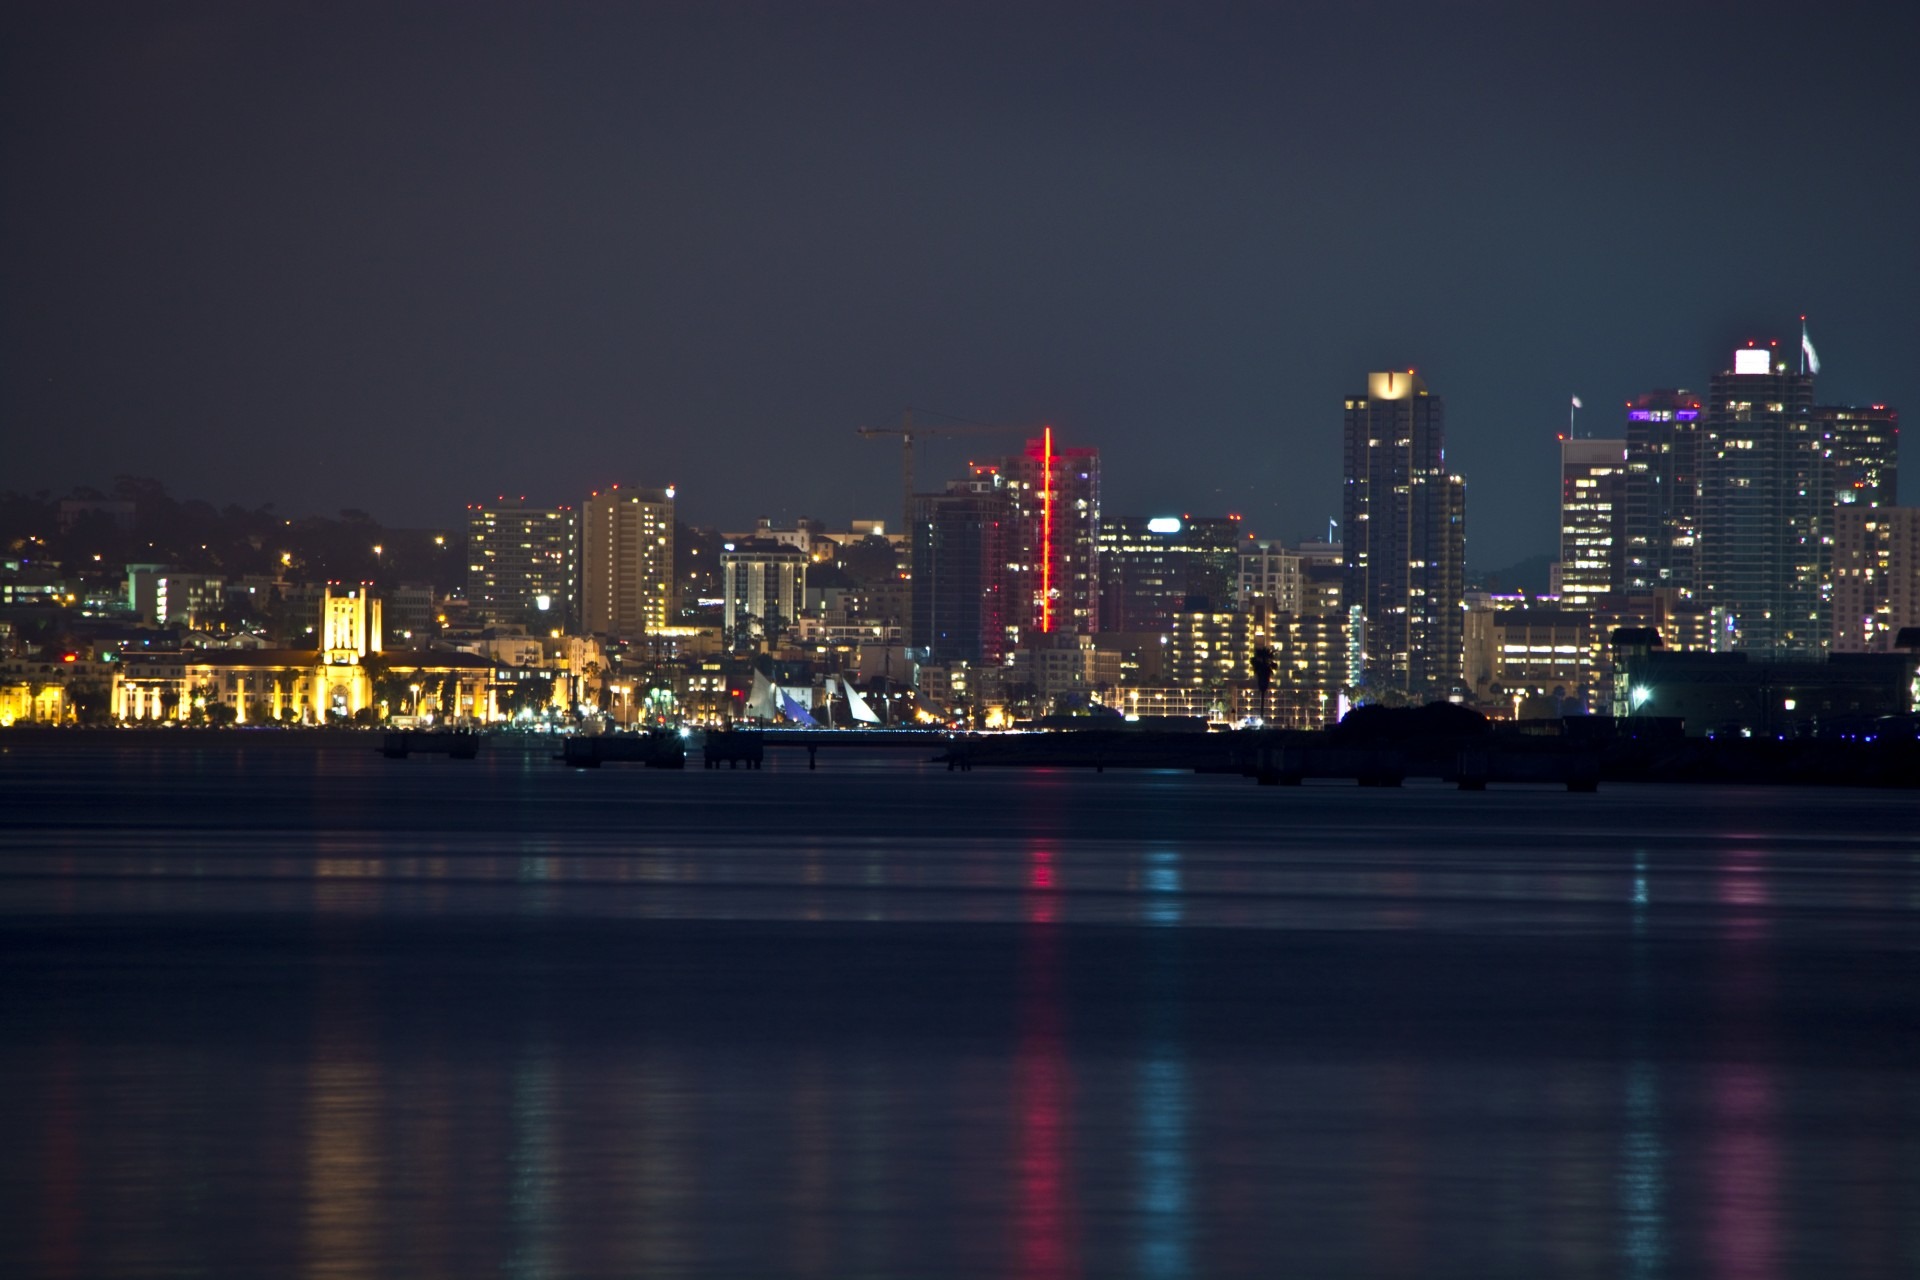
water, ocean, horizon, sky, skyline, night, dawn, city, skyscraper, cityscape, downtown, dusk, evening, reflection, california, buildings, metropolis, san diego, urban area, geographical feature, human settlement, atmosphere of earth, metropolitan area